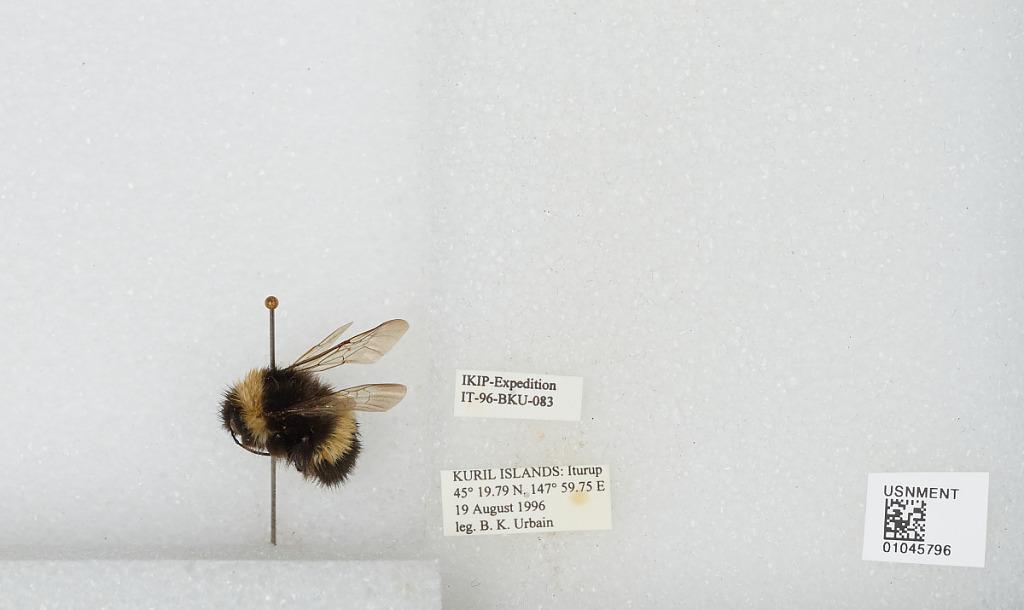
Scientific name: Bombus sp.
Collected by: B. Urbain
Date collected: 1996-8-19
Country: Russia
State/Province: Sakhalin
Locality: Kuril Islands, Iturup Island
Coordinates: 45.3297, 147.996